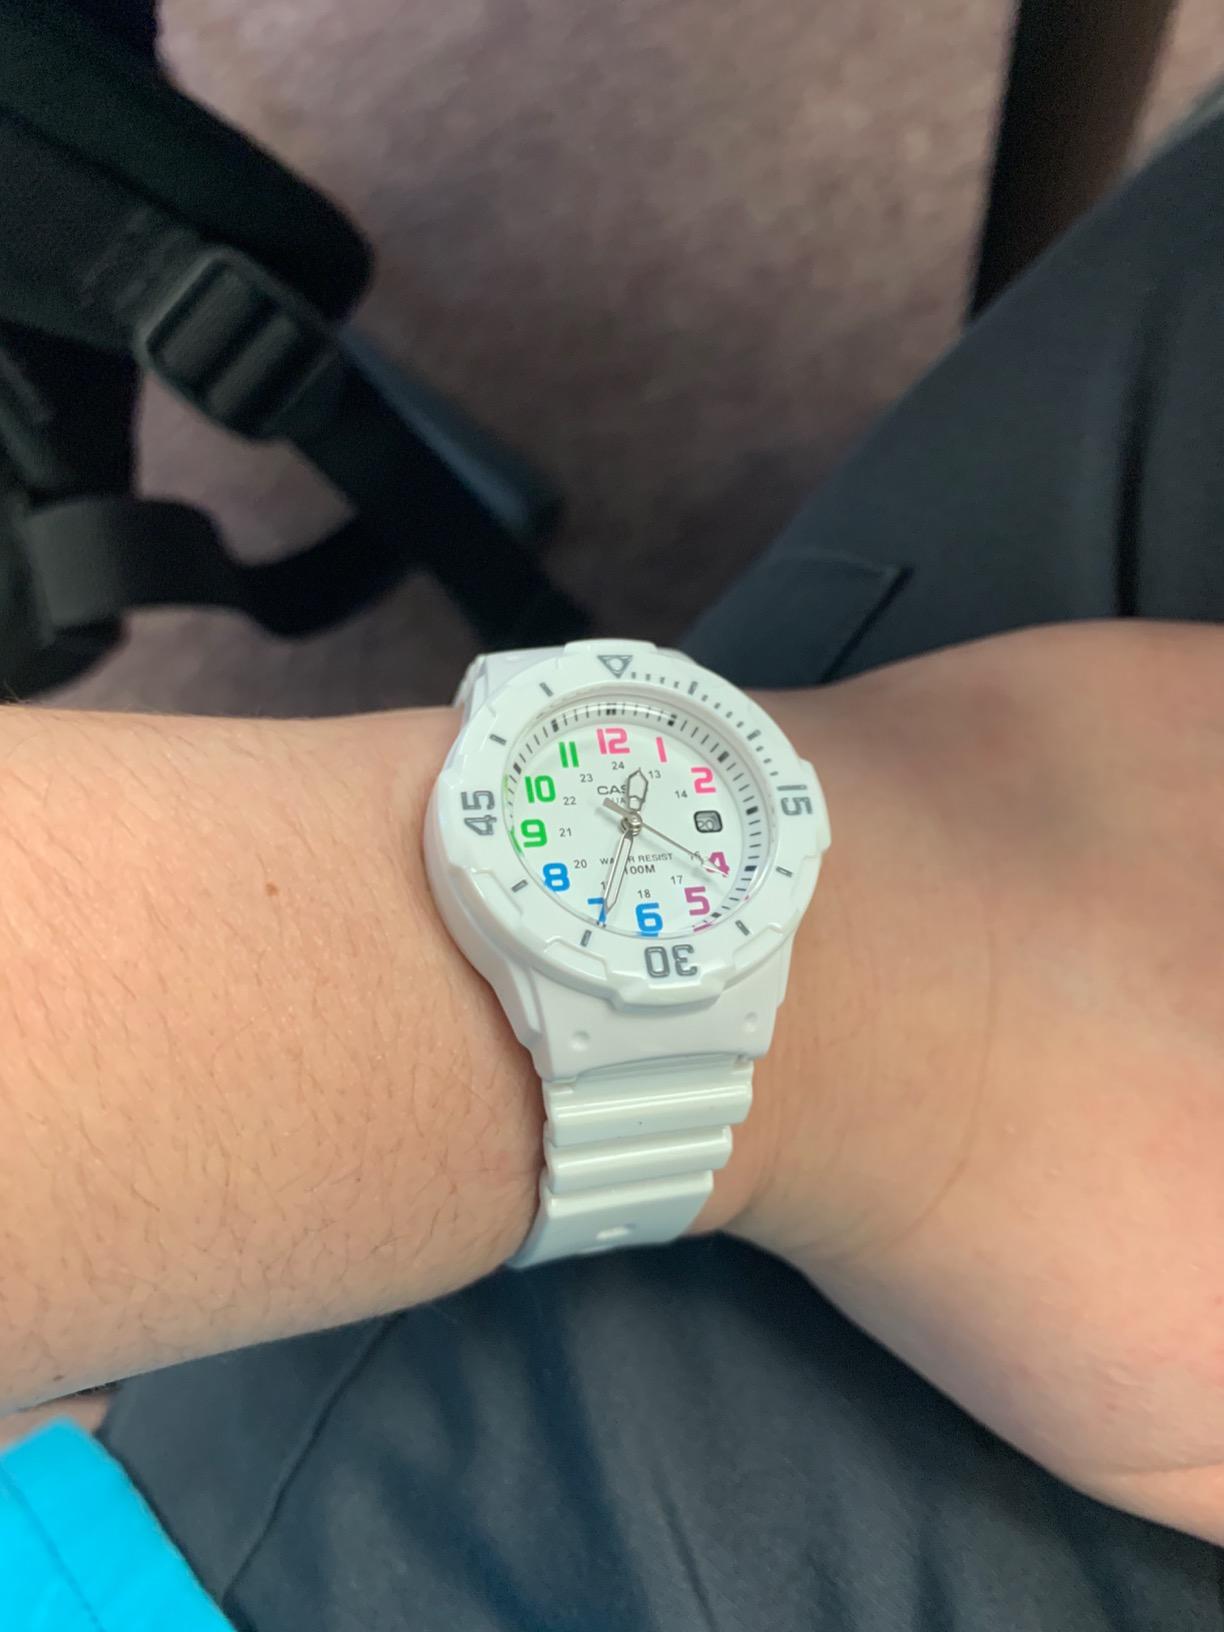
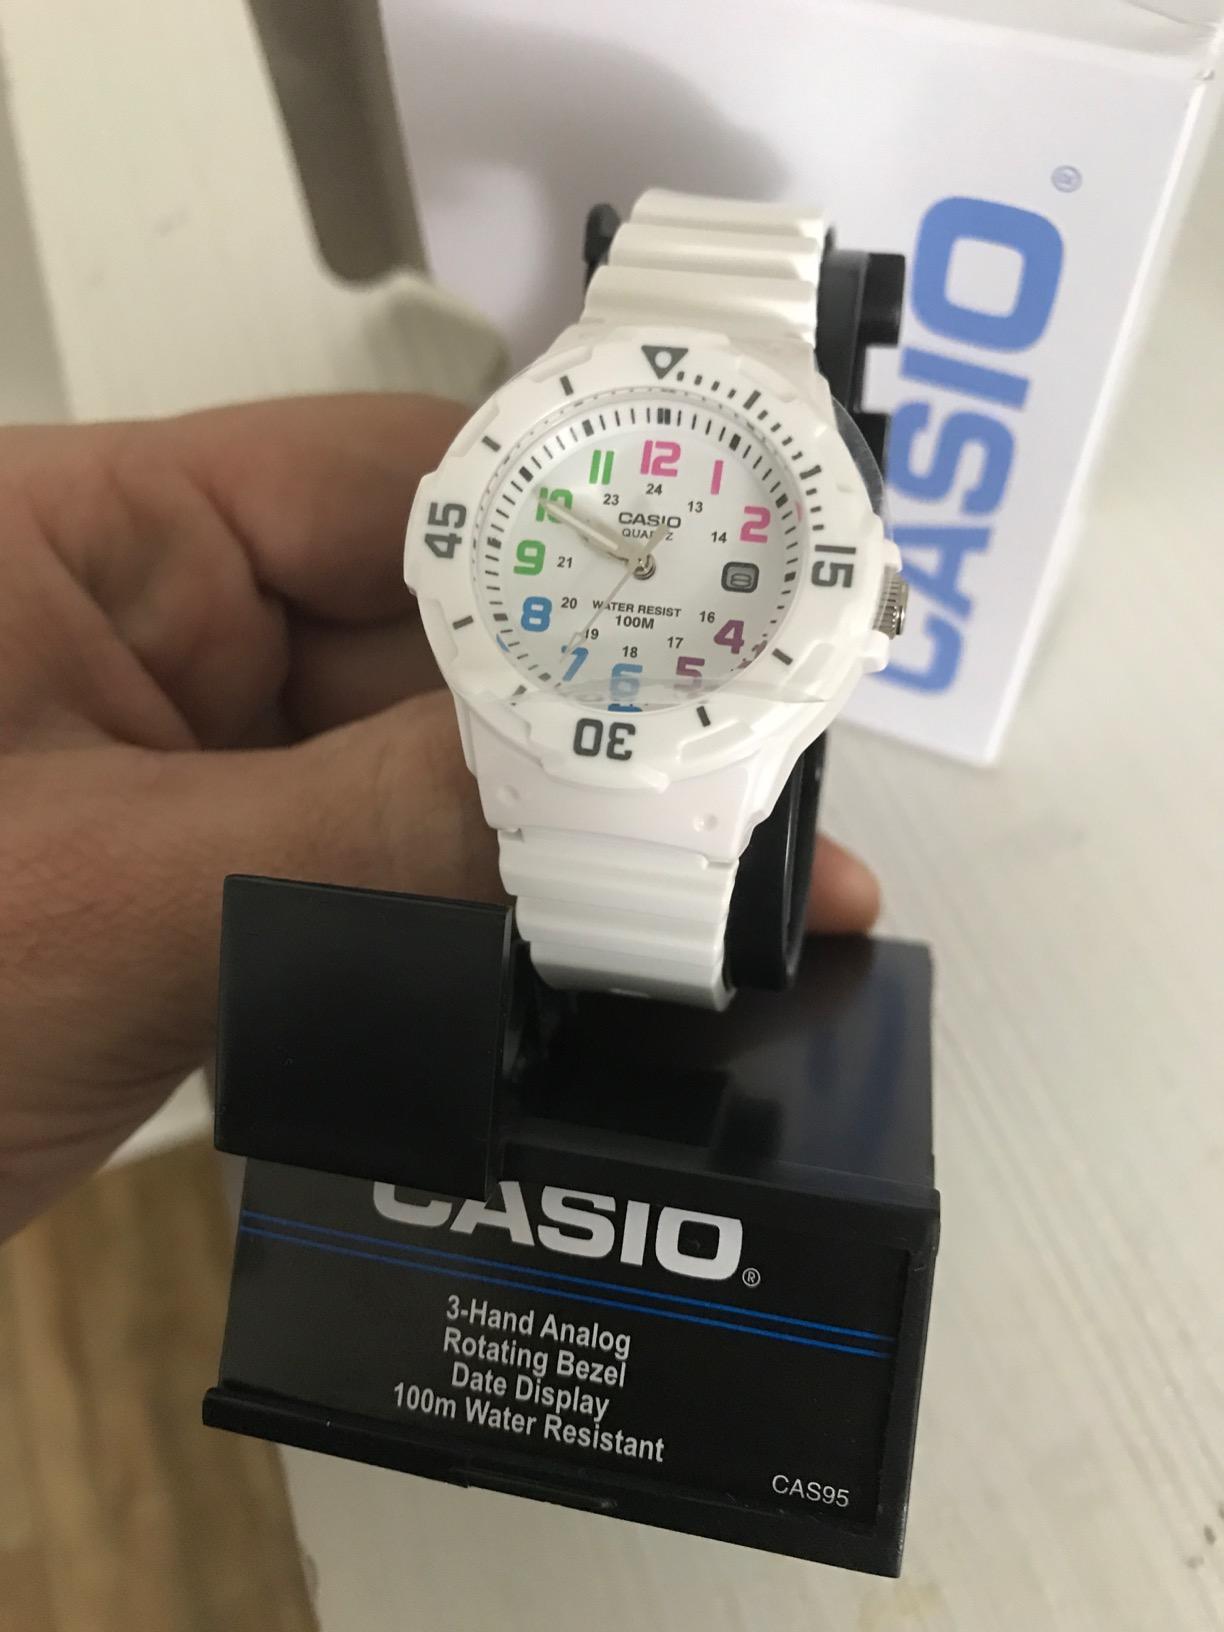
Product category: accessories_watch
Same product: yes